Offroad Thunder

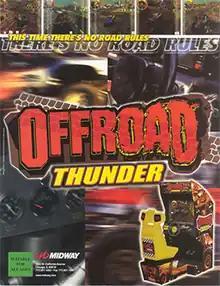
Arcade flyer

Offroad Thunder is an offroad racing arcade game released in January 2000. It forms part of Midway's "Thunder" series of racing games, which also includes "Hydro Thunder", "4 Wheel Thunder", and "Arctic Thunder" and is itself an evolution of "Off Road Challenge".